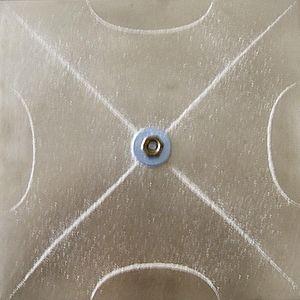
Les nœuds de vibration d'une plaque élastique mince dessinent des lignes caractéristiques de la fréquence propre excitée. La matérialisation de ces lignes avec une poudre, généralement de la poudre de lycopode, forme les figures dites de Chladni.